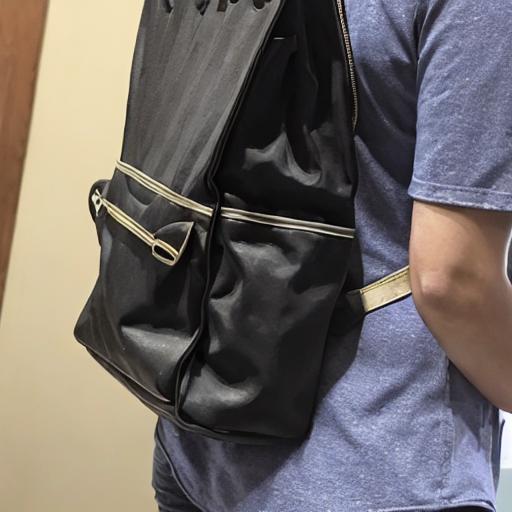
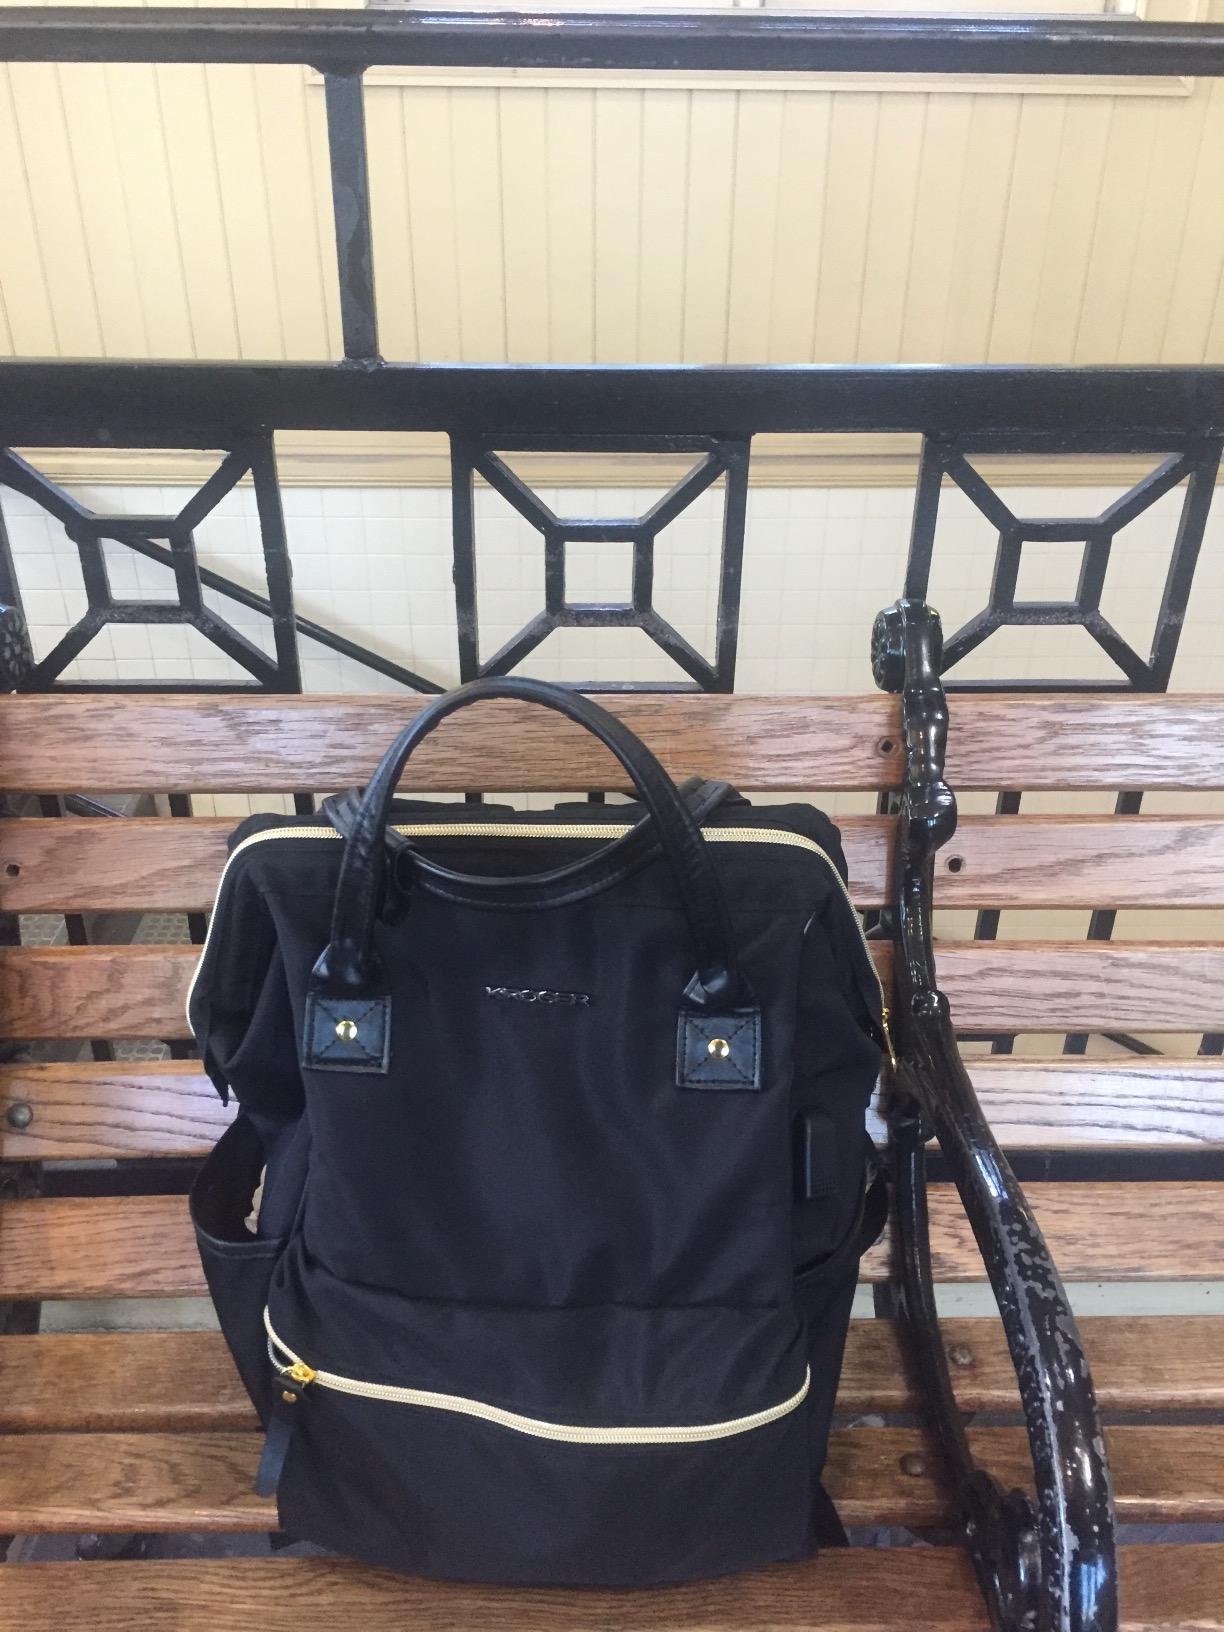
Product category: bag
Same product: no